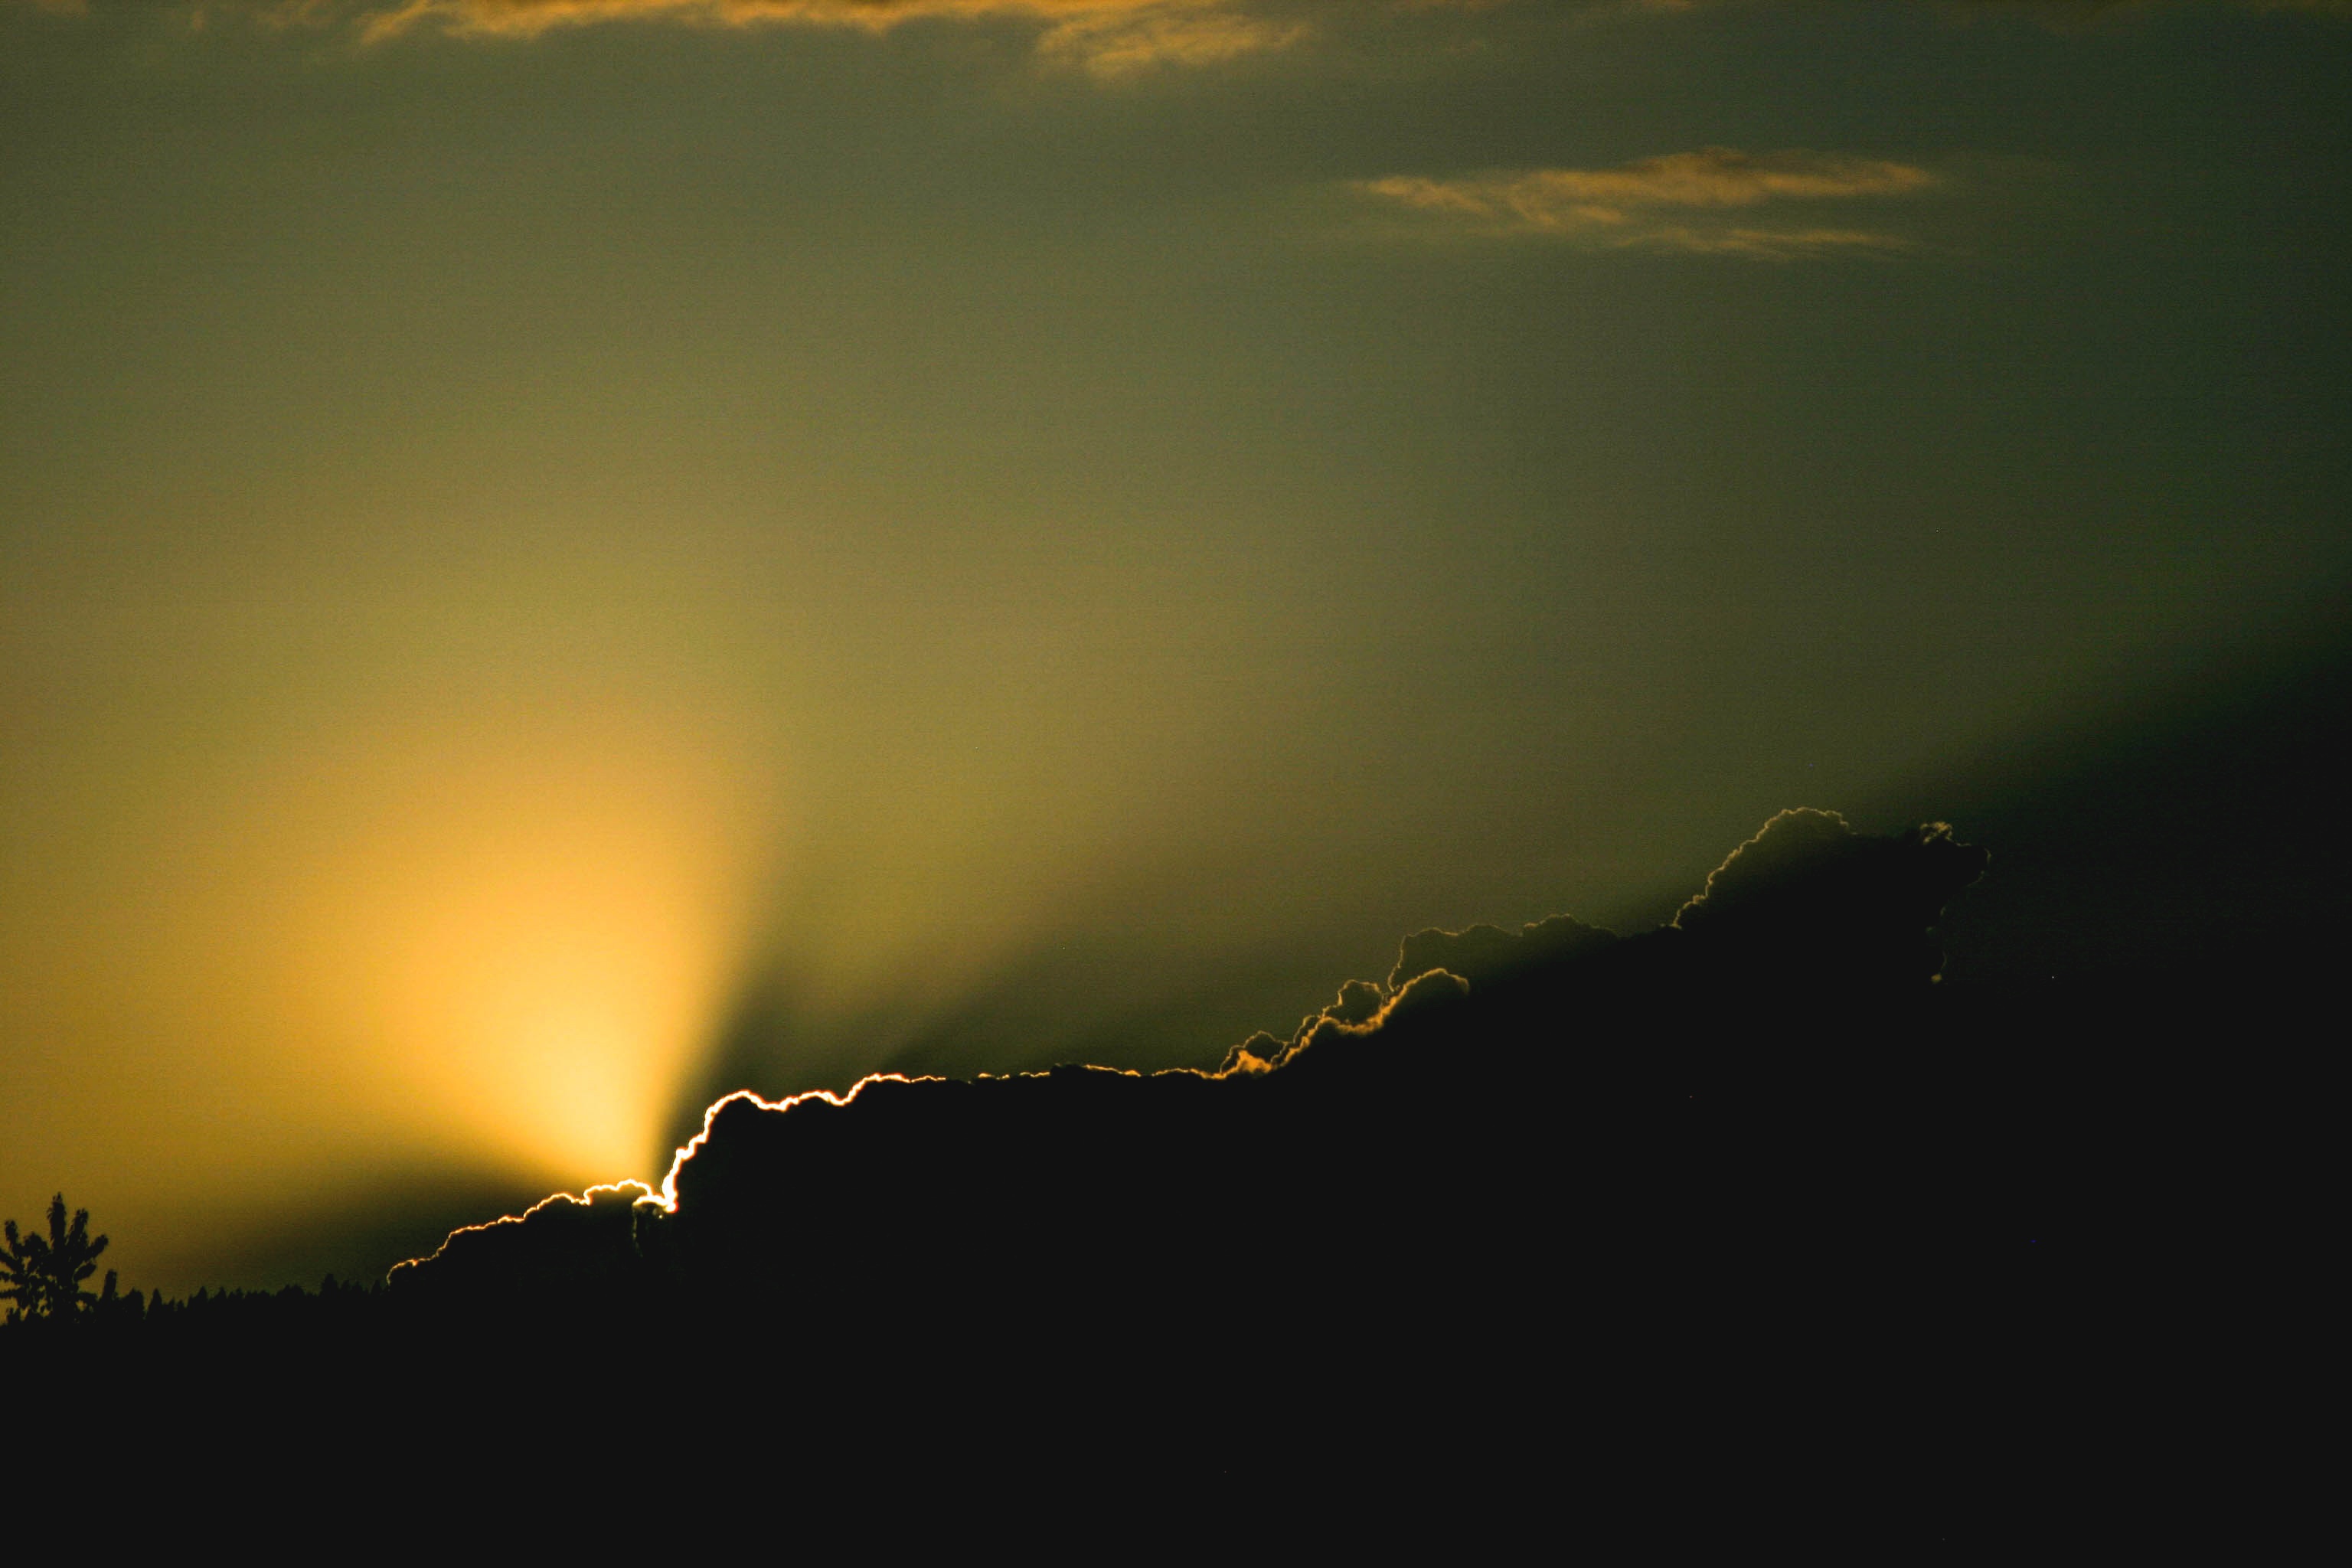
horizon, silhouette, light, cloud, sky, sunrise, sunset, night, sunlight, cloudy, morning, dawn, atmosphere, dark, dusk, evening, darkness, clouds, atmospheric phenomenon, atmosphere of earth, public domain images